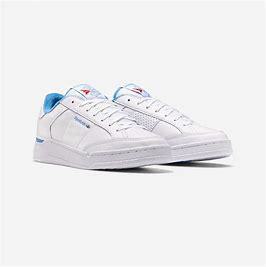
Brand: Reebok
Model: Ad Court